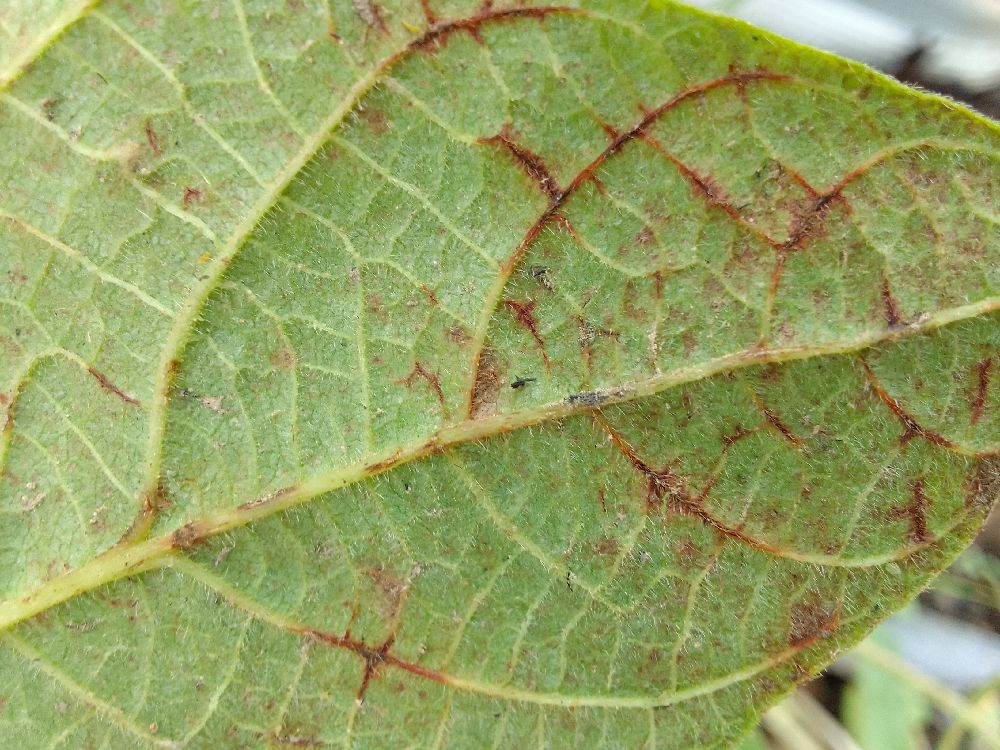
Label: anthracnose